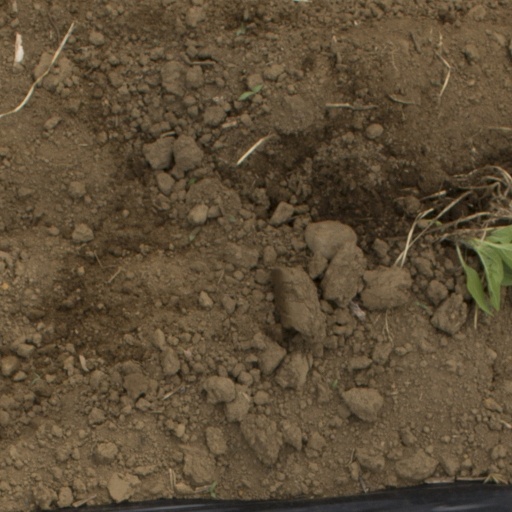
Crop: Jerusalem artichoke